Theo van Doesburg

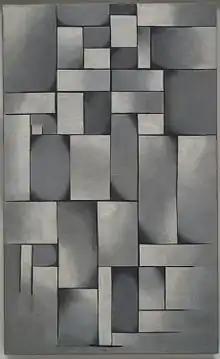
Theo van Doesburg, "Composition in Gray (Rag-time)", 1919, Oil on canvas, , The Solomon R. Guggenheim Foundation Peggy Guggenheim Collection, Venice, 1976

His first exhibition was in 1908. From 1912 onwards, he supported his works by writing for magazines. He considered himself to be a modern painter, at that time, although his early work is in line with the Amsterdam Impressionists and is influenced by Vincent van Gogh, both in style and subject matter. This suddenly changed in 1913 after reading Wassily Kandinsky's "Rückblicke", in which he looks back at his life as a painter from 1903 to 1913. It made him realize there was a higher, more spiritual level in painting that originates from the mind rather than from everyday life, and that abstraction is the only logical outcome of this. It was already in 1912 that Van Doesburg was criticizing Futurism in an art article in "Eenheid" no. 127, on 9 November 1912, because "The mimetic expression of velocity (whatever its form may be: the aeroplane, the automobile, and so on) is diametrically opposed to the character of painting, the supreme origin of which is to be found in inner life". On 6 November 1915, he wrote in the same journal: "Mondrian realizes the importance of line. The line has almost become a work of art in itself; one can not play with it when the representation of objects perceived was all-important. The white canvas is almost solemn. Each superfluous line, each wrongly placed line, any color placed without veneration or care, can spoil everything—that is, the spiritual".